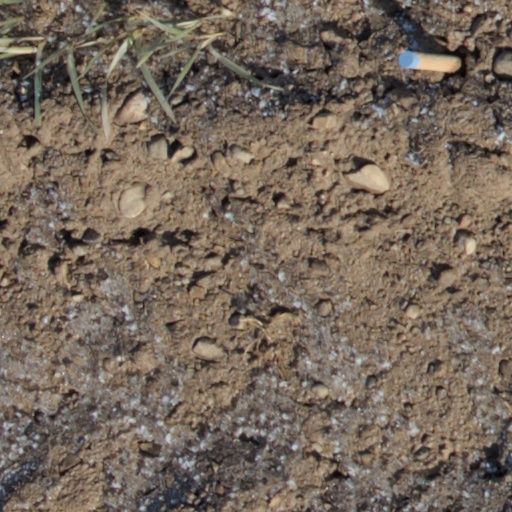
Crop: wheat